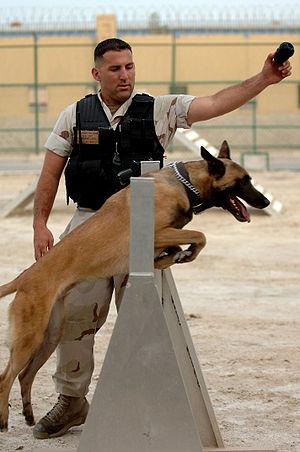
Les chiens de guerre sont les chiens utilisés dans un cadre militaire, quelle qu’en soit la nature.